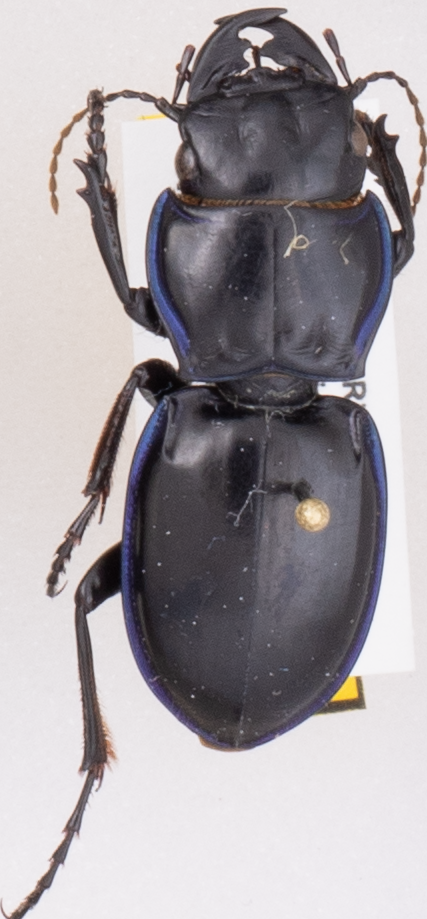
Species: Pasimachus elongatus
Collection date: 2019-07-01
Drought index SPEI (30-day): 1.006
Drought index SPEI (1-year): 2.09
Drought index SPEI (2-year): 0.54